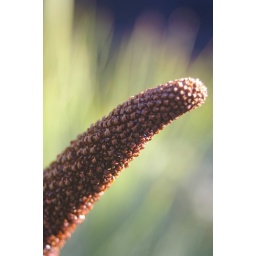
The flower spike of a grass tree in my garden